Will Lovell

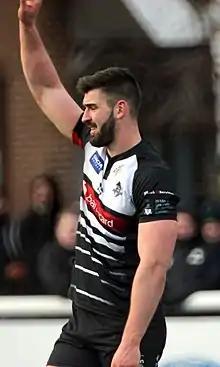
Lovell playing for the London Broncos in 2019

Following the clubs relegation from the Super League Lovell was named captain of the club ahead of the 2020 season, and also returned to playing as a .